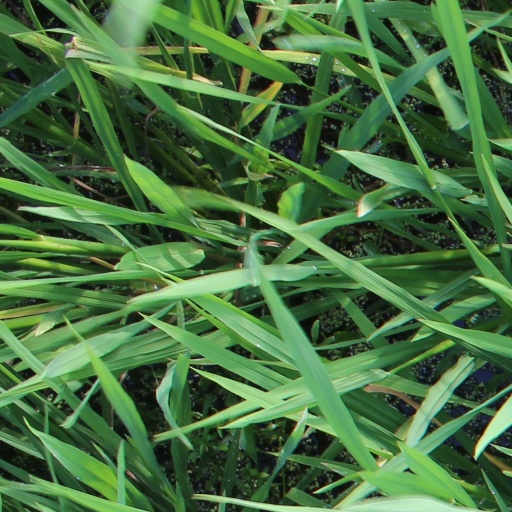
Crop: rice